Mesoscale convective complex

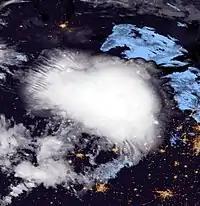
A MCC moving through Minnesota early on August 7, 2021

A mesoscale convective complex (MCC) is a unique kind of thunderstorm mesoscale convective system which is defined by characteristics observed in infrared satellite imagery. They are long-lived, often form nocturnally, and commonly contain heavy rainfall, wind, hail, lightning, and possibly tornadoes.